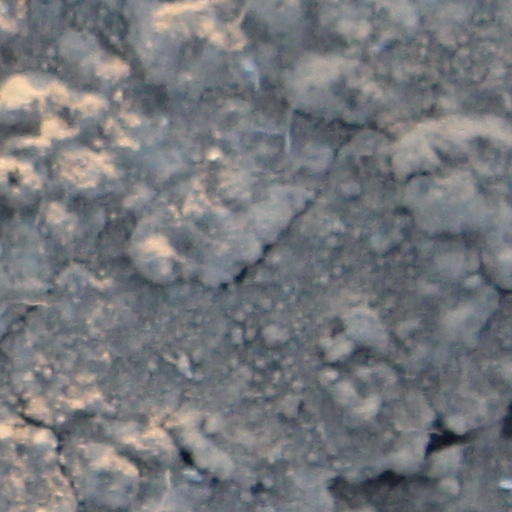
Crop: wheat